Viette Brown Sprague

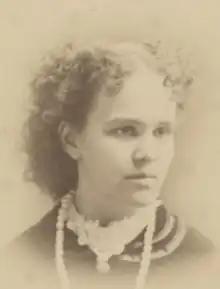
Viette Brown Sprague as a young woman.

Viette Brown Sprague (February 12, 1846 – November 2, 1923) was an American teaching missionary in Kalgan, China. She described her experiences during the Boxer Rebellion in a published memoir.